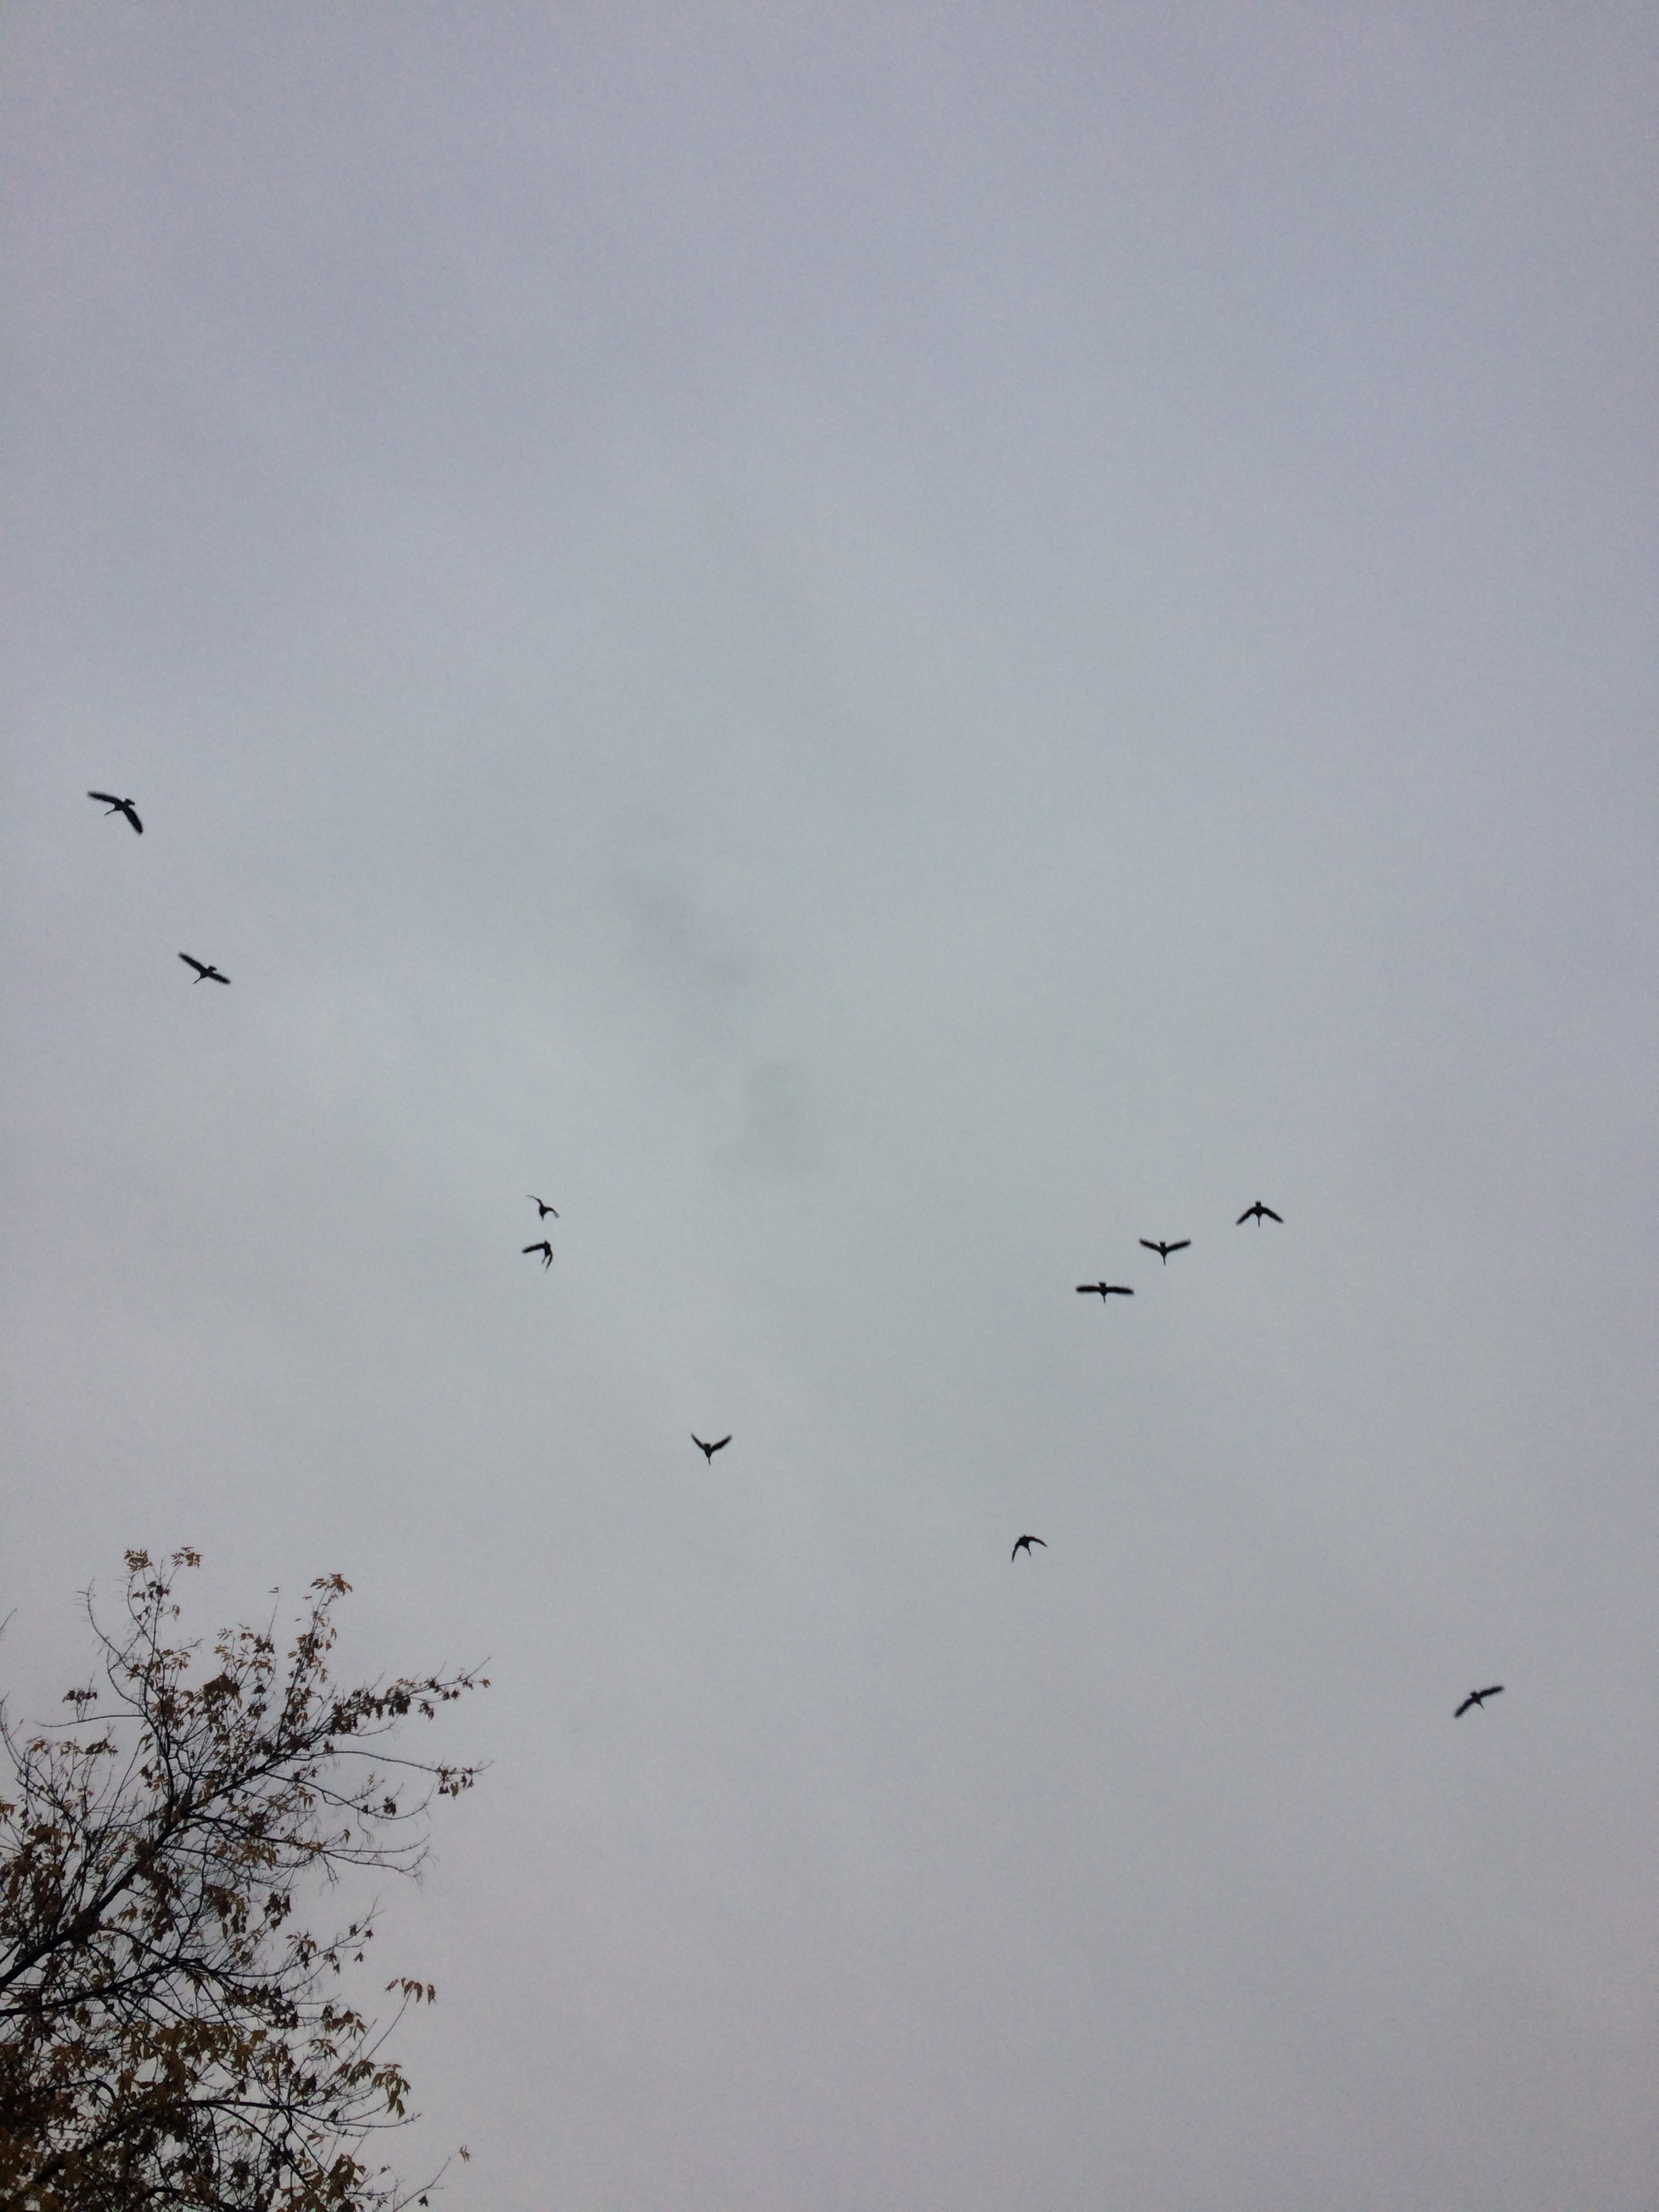
bird, wing, sky, flock, flight, weather, bird migration, atmospheric phenomenon, atmosphere of earth, perching bird, animal migration